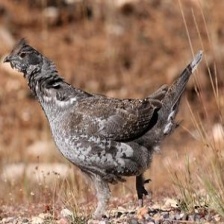
Species: BLUE GROUSE
Scientific name: DENDRAGAPUS OBSCURUS
ImageNet parent category: black_grouse